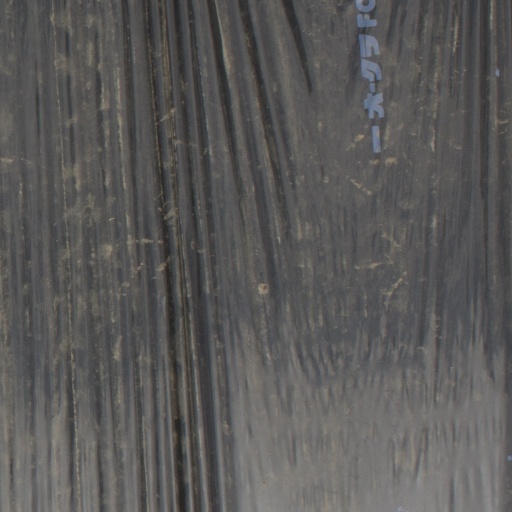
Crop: Jerusalem artichoke